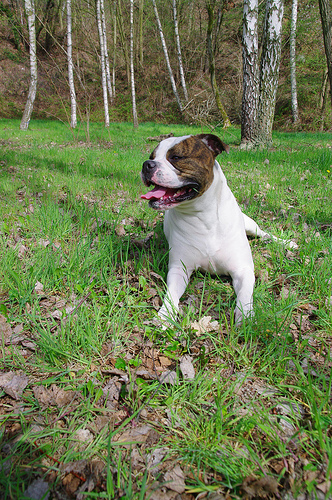
Animal: dog
Breed: american_bulldog